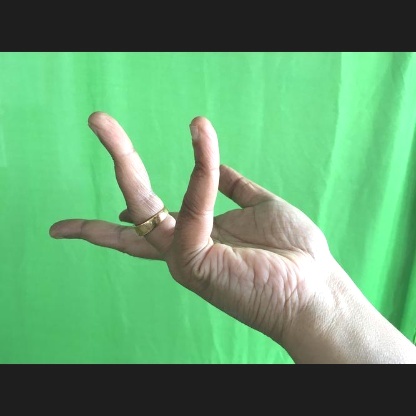
Mudra: Alapadmam